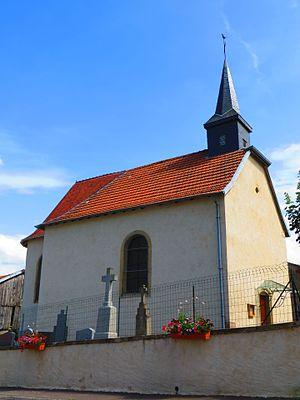
Laneuveville Lorquin eglise
Laneuveville-lès-Lorquin est une commune française située dans le département de la Moselle, en région Grand Est.